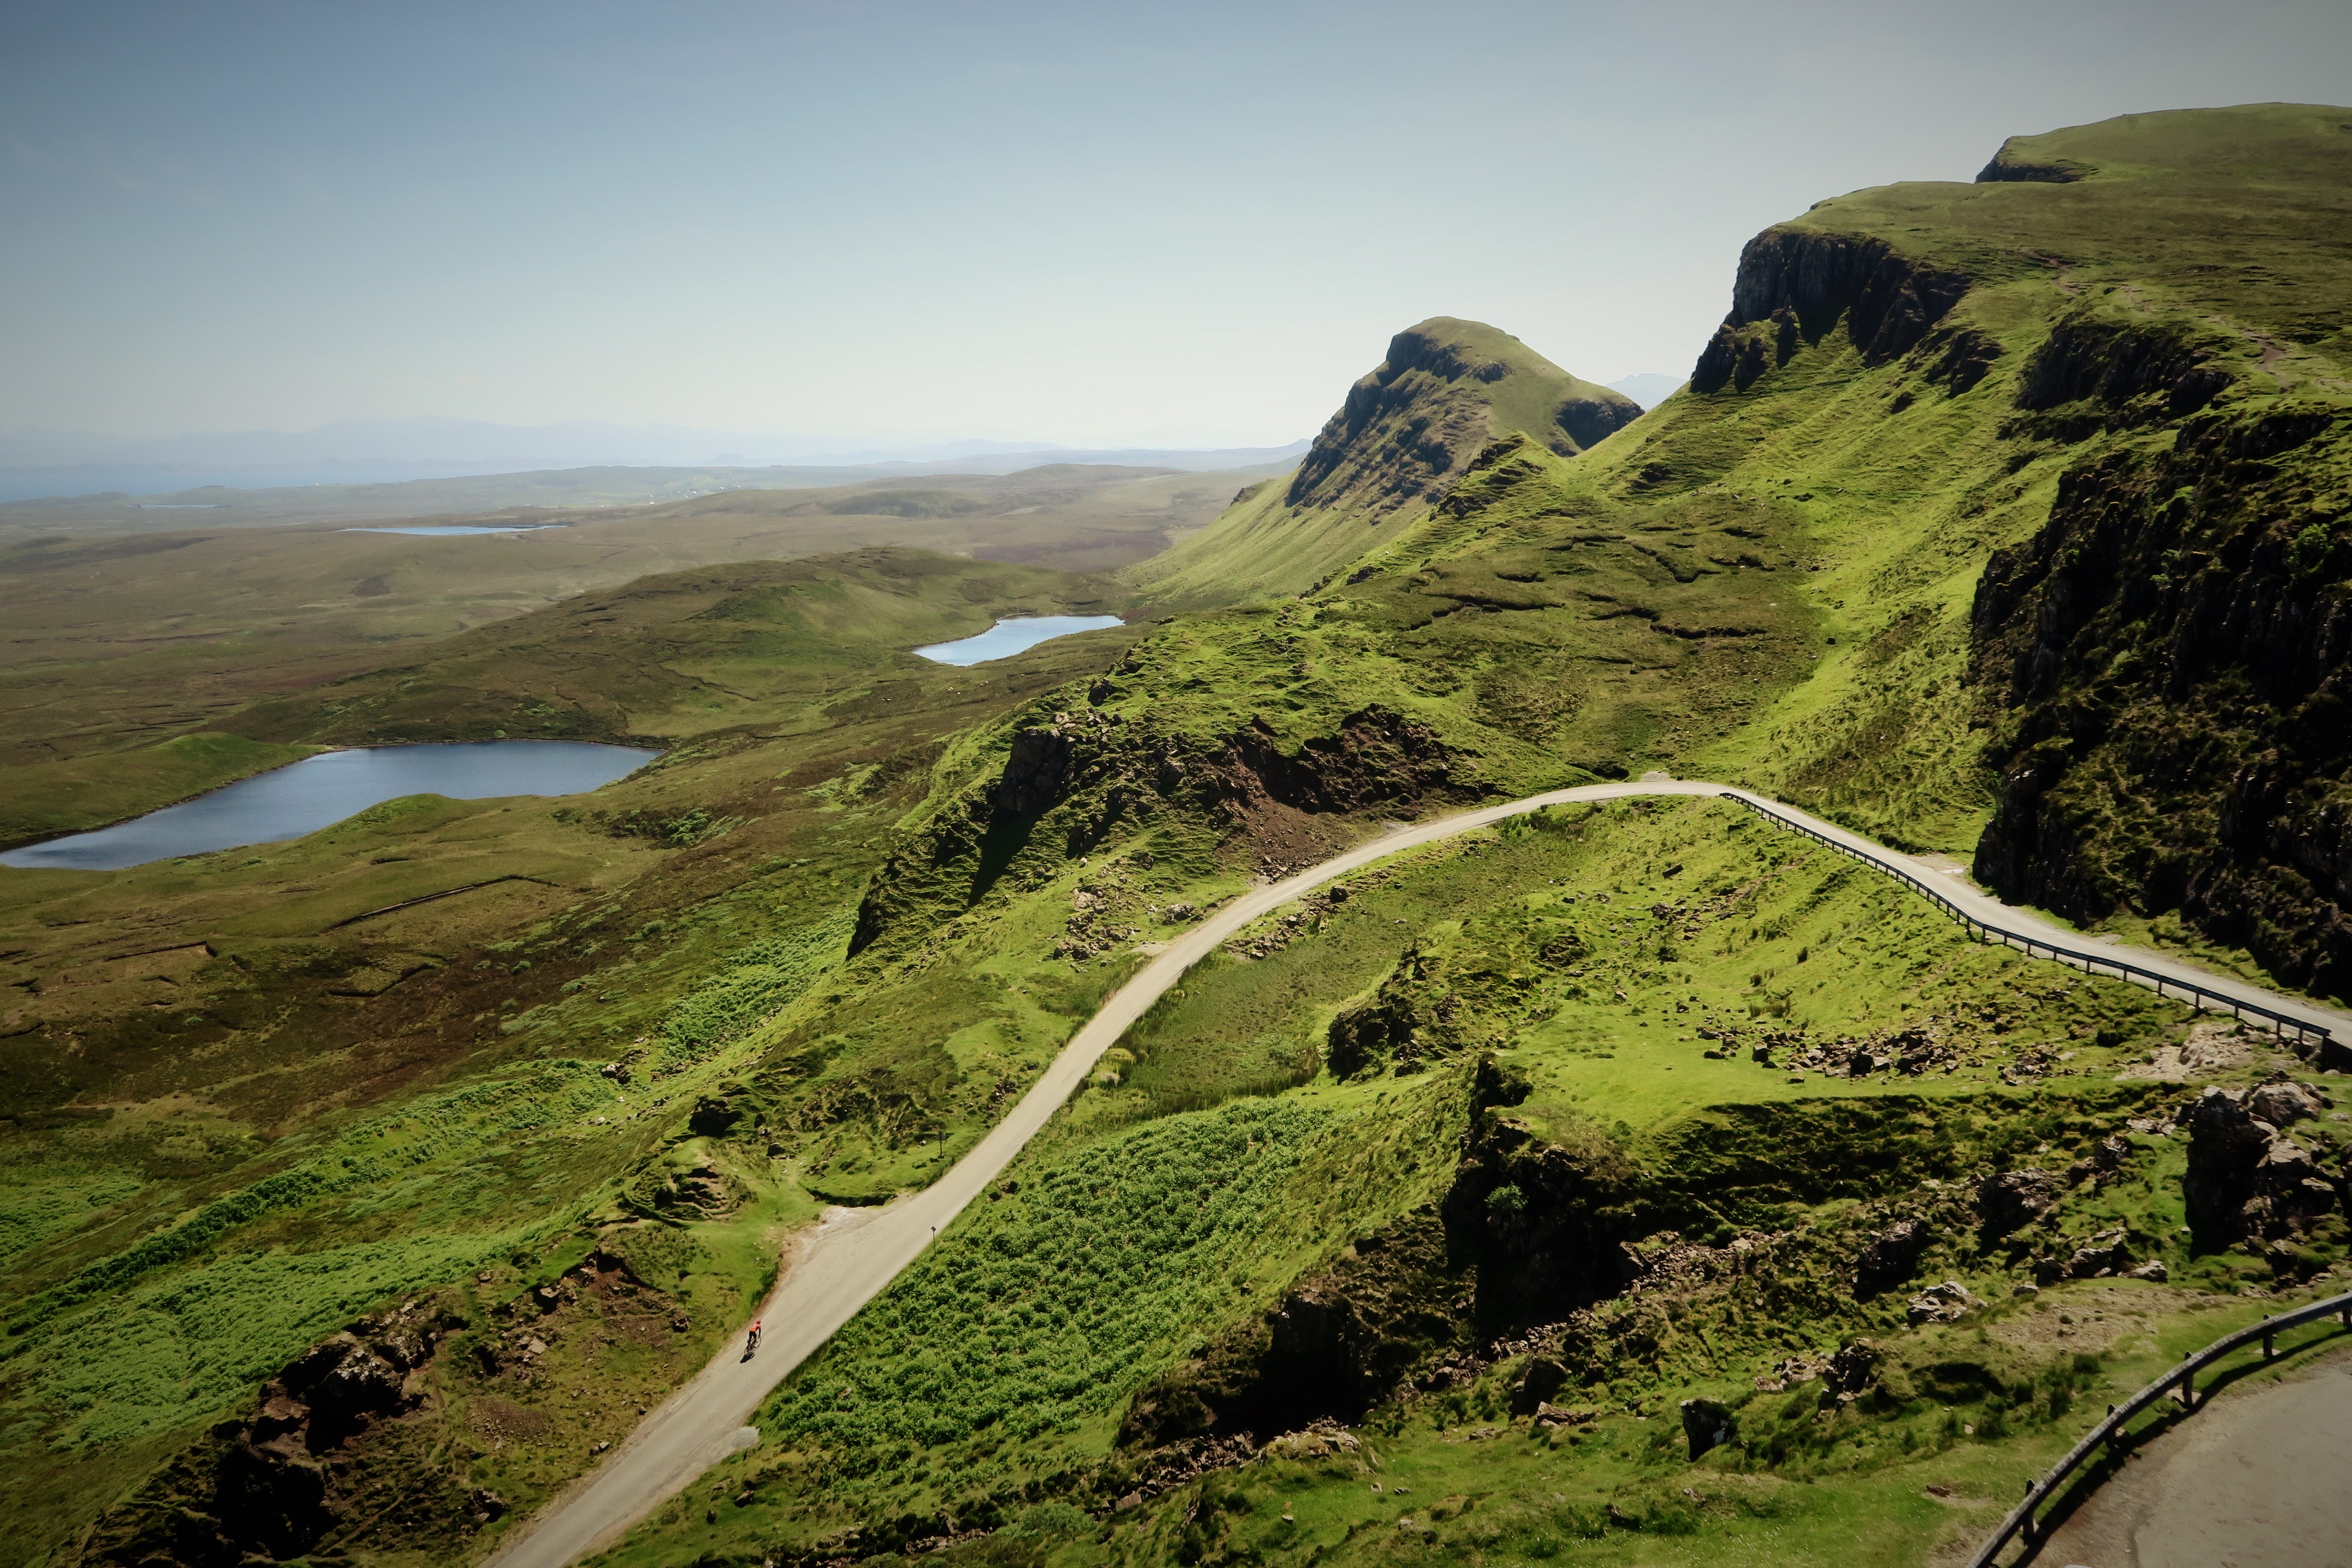
landscape, coast, nature, rock, walking, mountain, road, hill, lake, adventure, valley, mountain range, cliff, highland, terrain, ridge, alps, plateau, fell, loch, landform, aerial photography, mountain pass, geographical feature, mountainous landforms